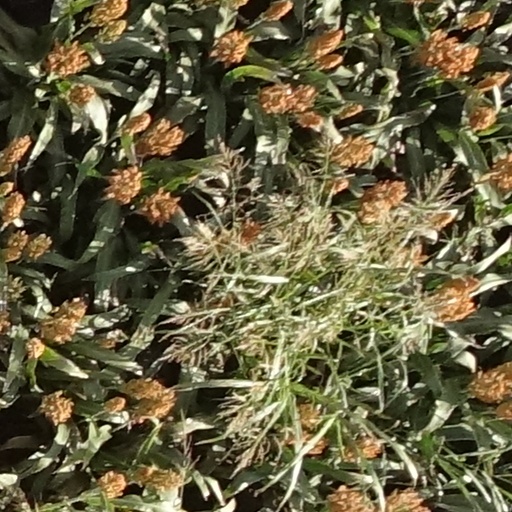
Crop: sorghum